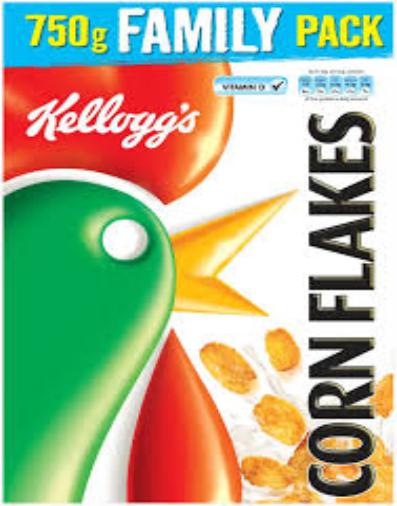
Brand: Honey Nut Corn Flakes
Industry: Food